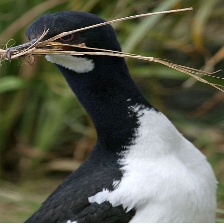
Species: AUCKLAND SHAQ
Scientific name: LEUCOCARBO COLENSOI